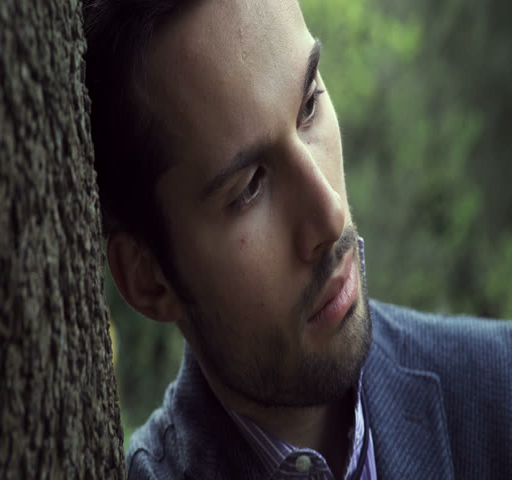
shocked handsome man leaning against a tree